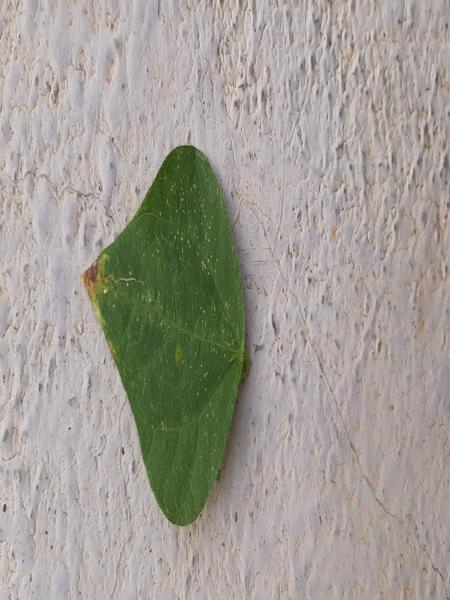
Plant: Beans